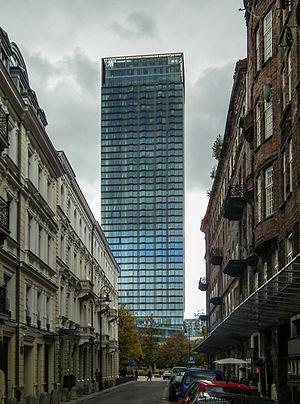
Ces listes classent les bâtiments de l'Union européenne qui ont une hauteur d'au moins 150 mètres, mesurée selon les standards habituels. Sont compris dans ces mesures les flèches et les éléments architecturaux, à l'exclusion des antennes radio. Pour les bâtiments existants, ce sont les hauteurs actuelles qui sont retenues dans ces classements. Cette liste inclut les bâtiments en construction qui ont déjà atteint leur hauteur finale.